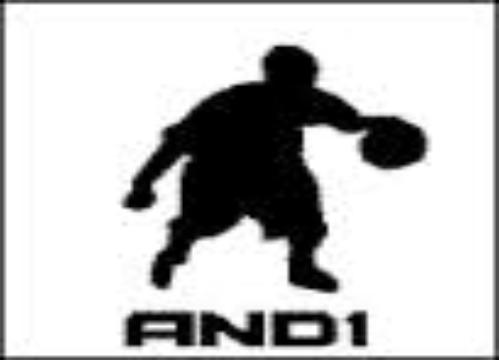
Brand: AND1
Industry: Clothes